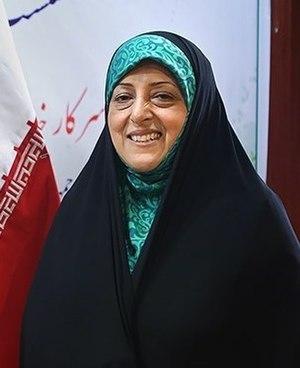
La vice-présidence de l'Iran chargée des Femmes et des Affaires familiales est un poste politique iranien du cabinet présidentiel, choisi parmi les vice-présidents du pays.